The Three Kings

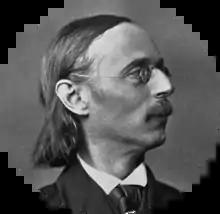
Composer Peter Cornelius

Cornelius wrote his first version of the German hymn "Die Könige" in 1856 as part of "Weihnachtslieder", Op. 8, for a solo voice and piano. This first setting of the text, which does not cite Nicolai's hymn, was published posthumously in 1905 and remained relatively unknown. In 1859 he composed a completely new version again for soloist and piano, using the 16th-century chorale "Wie schön leuchtet der Morgenstern" ("How Brightly Shines the Morning Star") by Philipp Nicolai in the piano accompaniment after a suggestion from Franz Liszt. This version was again revised in 1870 before publication.